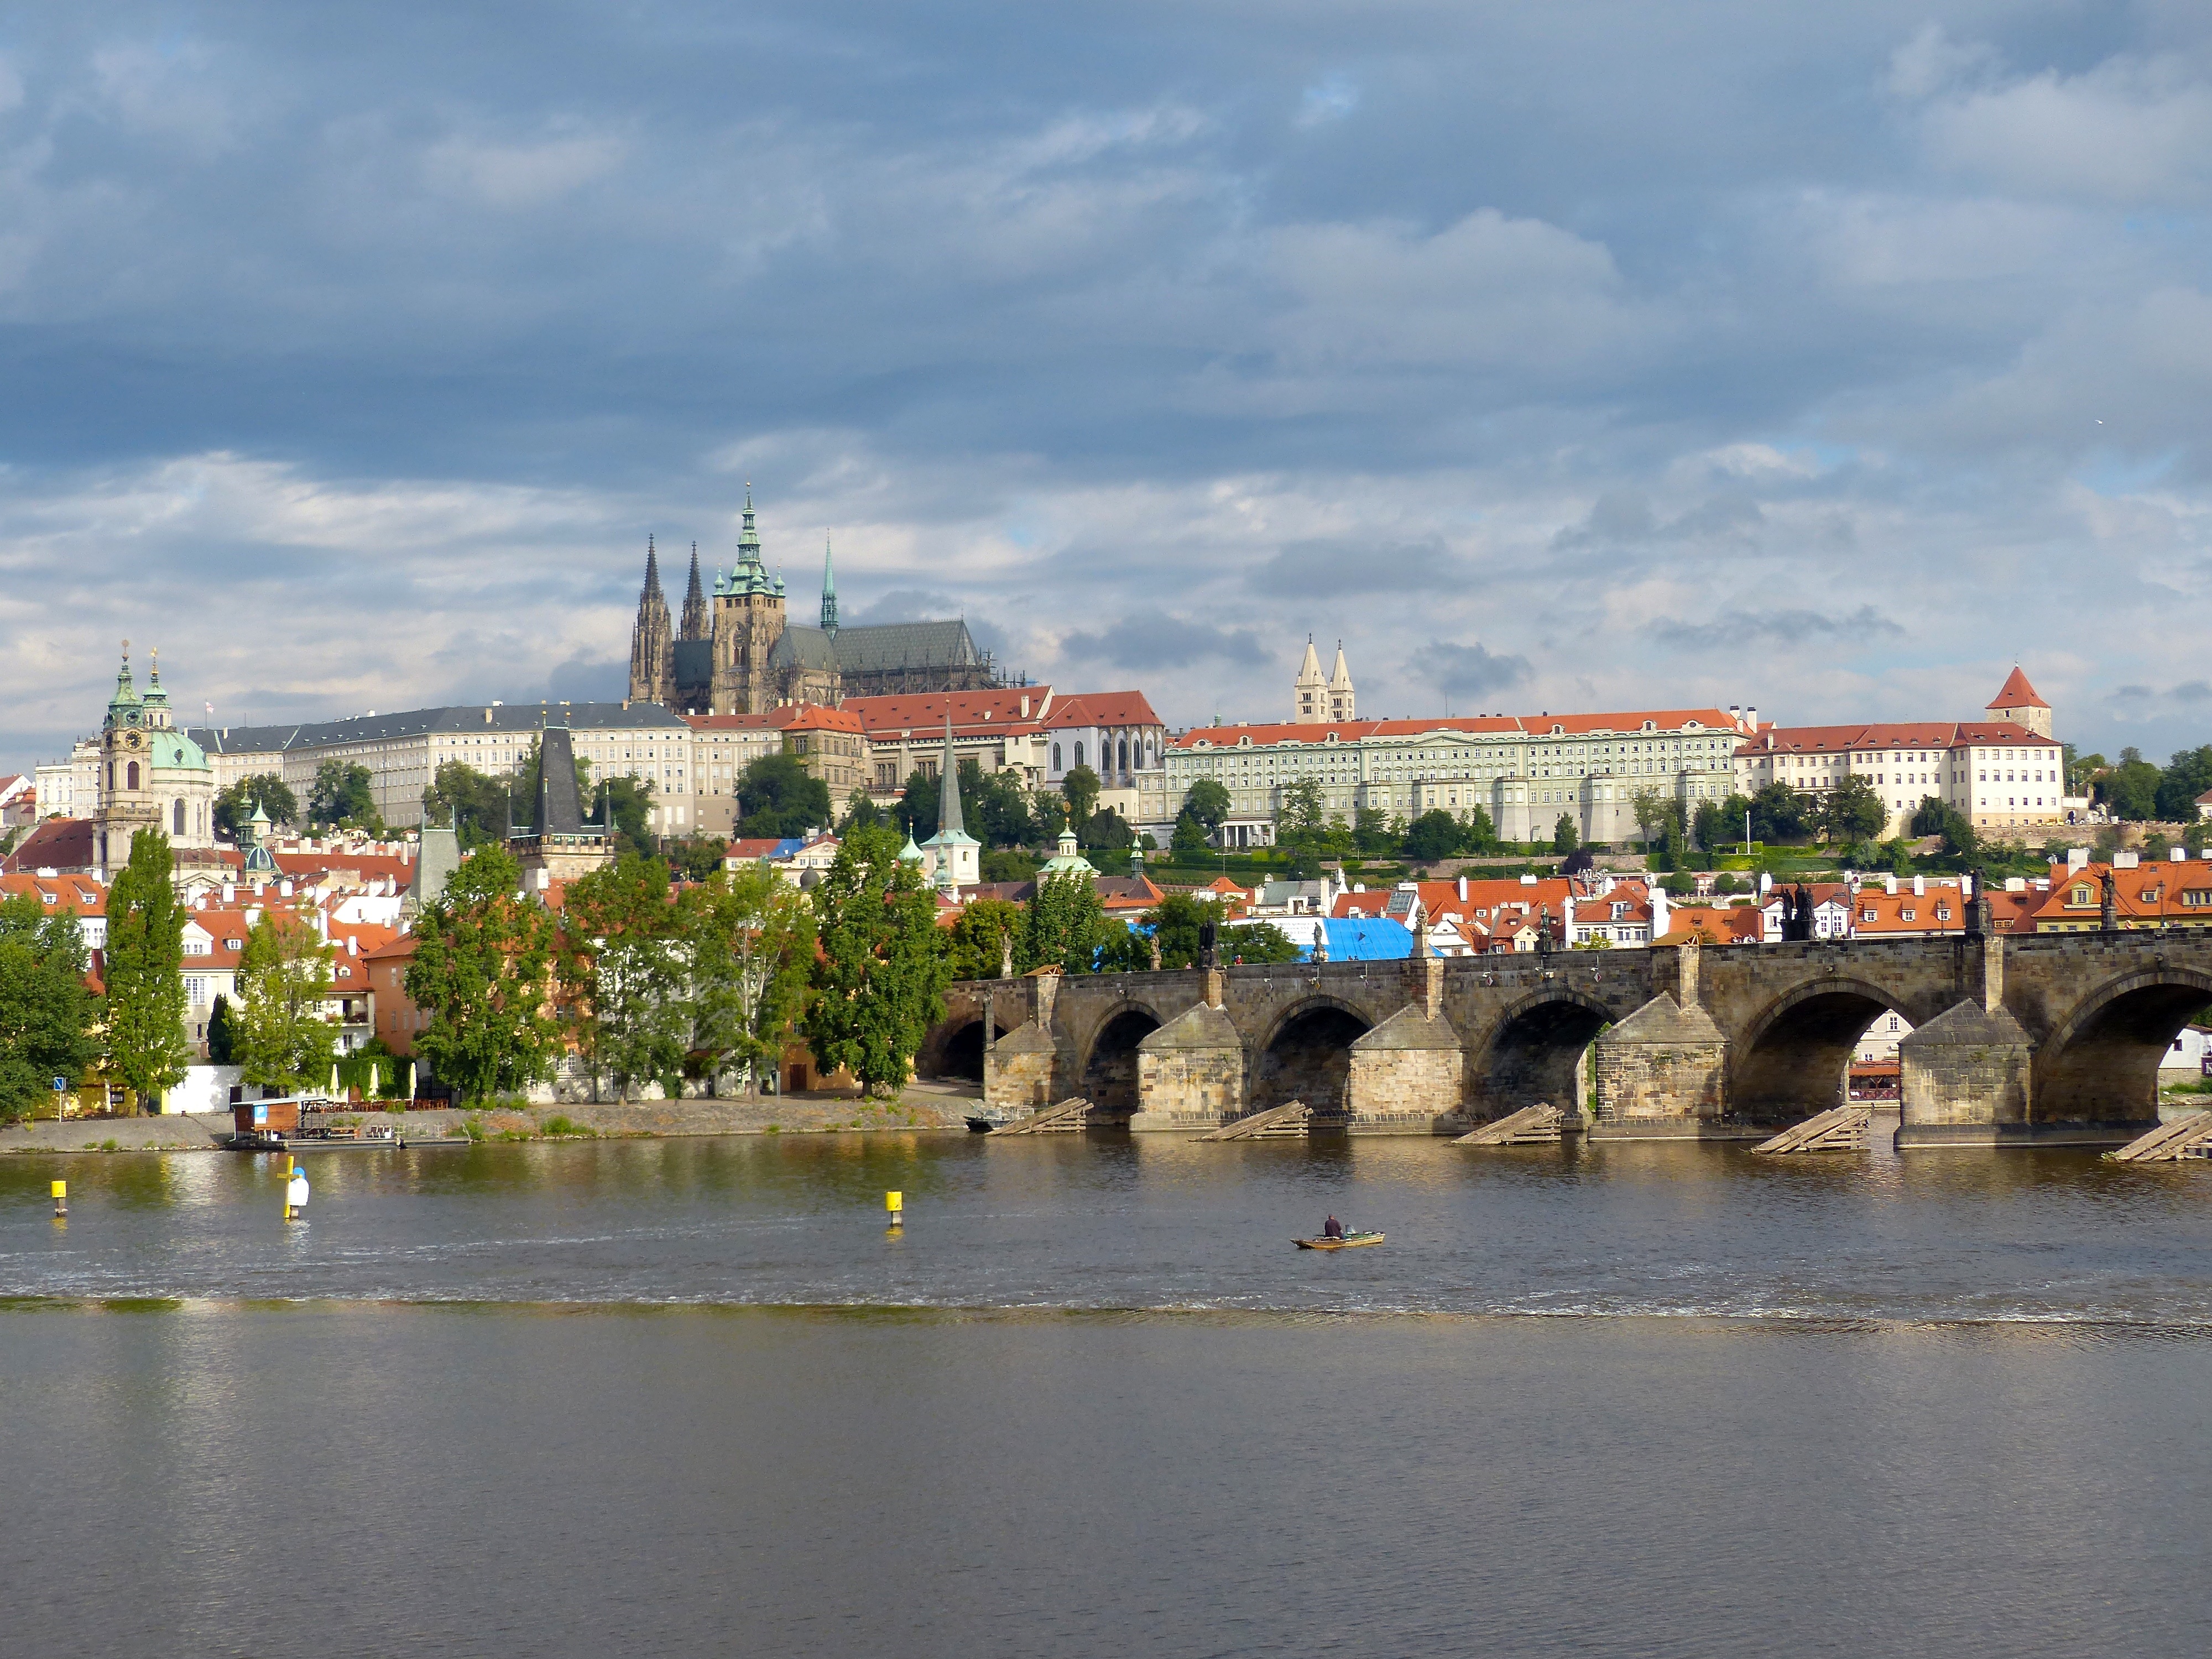
sea, water, sky, boat, river, cityscape, vacation, travel, europe, reflection, vehicle, harbor, prague, waterway, body of water, clouds, boating, republic, heavy, vltava, czech, cesko, praha, karluvmost, charlesbridge